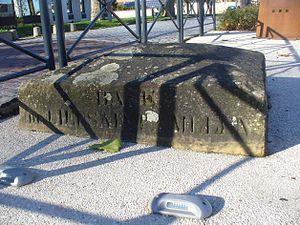
Base lieusaint (77)
Lieusaint est une commune française de l'arrondissement de Melun, située dans le département de Seine-et-Marne en région Île-de-France.